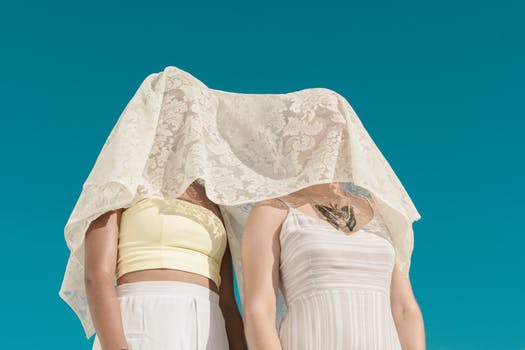
Label: No Watermark